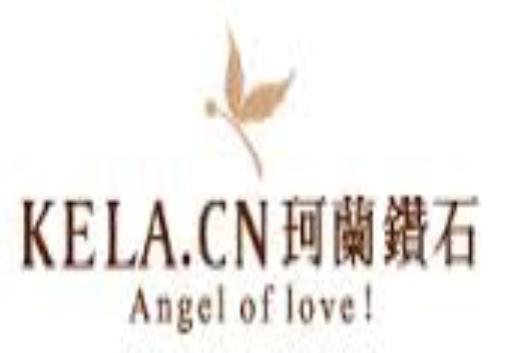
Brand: KELA
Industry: Clothes